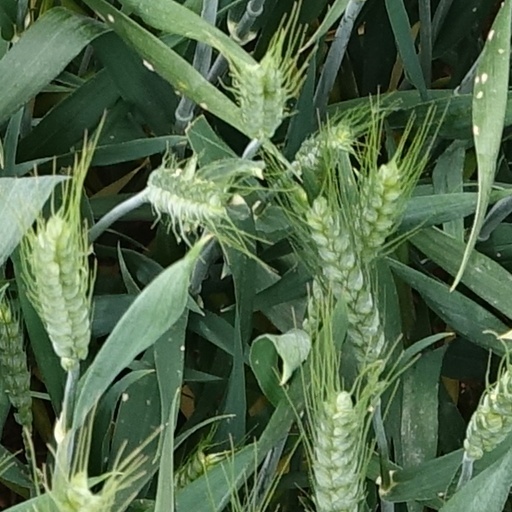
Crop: wheat